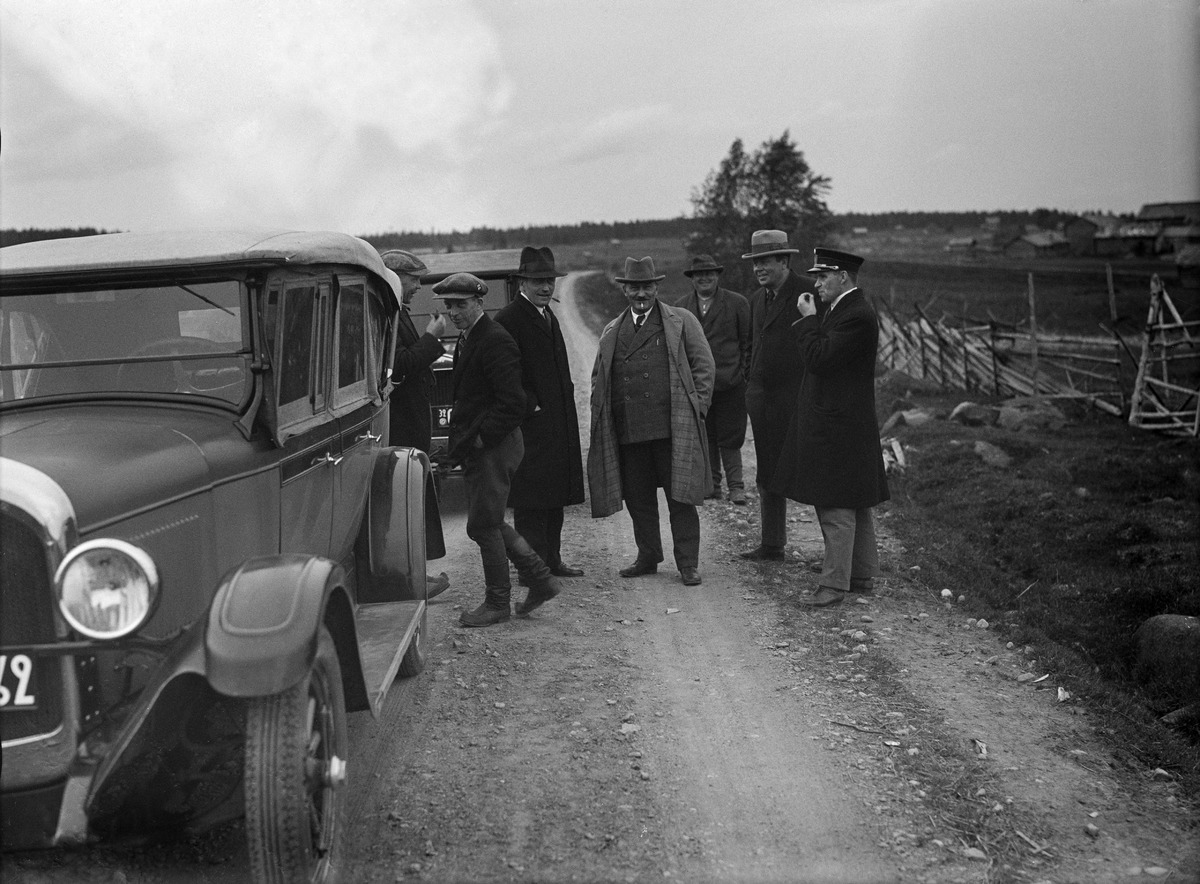
Pulamiesten kapina Nivalassa
Revolt in Nivala
sisällön kuvaus: Nivalaan matkalla olleet sanomalehtimiehet Haapaveden nimismiehen pysäyttäminä Vatusjärven rannalla Haapavedellä 14.6.1932. content description: Newsmen on their way to Nivala pulled over by the police in Haapavesi on June 14, 1932.
Vuosi: 1932
Paikka: Suomi, Haapavesi, Nivala
Aiheet: Nivalan konikapina; levottomuudet; kapinat; mielenosoitukset; lama; pula-ajat; mellakat; poliisi; toimittajat; trouble; disorder; disturbances; riots; demonstrations; protests; recession; depression